Householder (Buddhism)

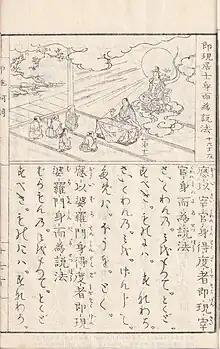
An illustration from an 1866 Japanese book. A long-haired householder, who is an incarnation of Bodhisattva Kannon, gives a sermon to folks.

The Sigalovada Sutta has a parallel Chinese text. There are few differences between the Pali and Chinese versions. Further discussion of householder duties is found in the fourteenth chapter of the Sutra on Upasaka Precepts.